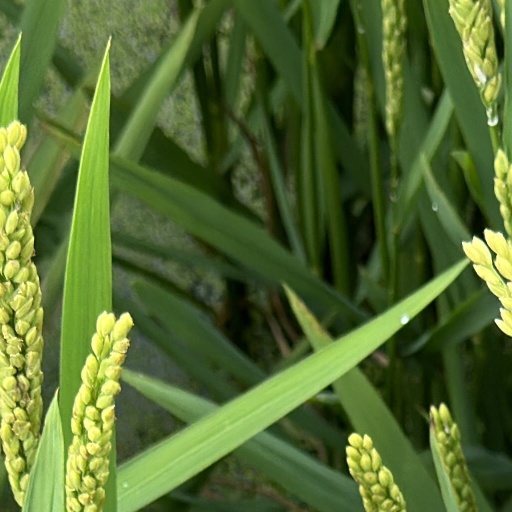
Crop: rice